Until We Meet Again (1952 film)

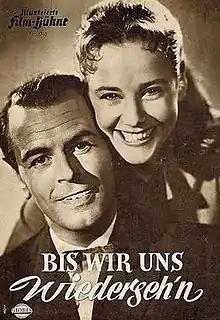

Until We Meet Again is a 1952 West German romantic drama film directed by Gustav Ucicky and starring Maria Schell, O. W. Fischer, and Karl Ludwig Diehl. It was shot at the Göttingen Studios and on location at Lake Como, Slough in England, Guatemala and Zweibrücken. The film's sets were designed by the art directors Hans Ledersteger and Ernst Richter.